Universal Carrier

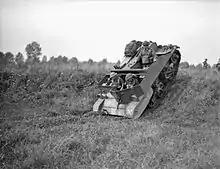
Bren Carrier No.2. The earlier carriers had much less armour than the Universal. In this case only one side behind the driver protected with a sloping plate.

The seven mechanized divisional cavalry regiments in the British Expeditionary Force (BEF) in France during 1939–1940 were equipped with Scout Carriers – 44 carriers and 28 light tanks in each regiment. There were 10 Bren Carriers in each infantry battalion in the same period.